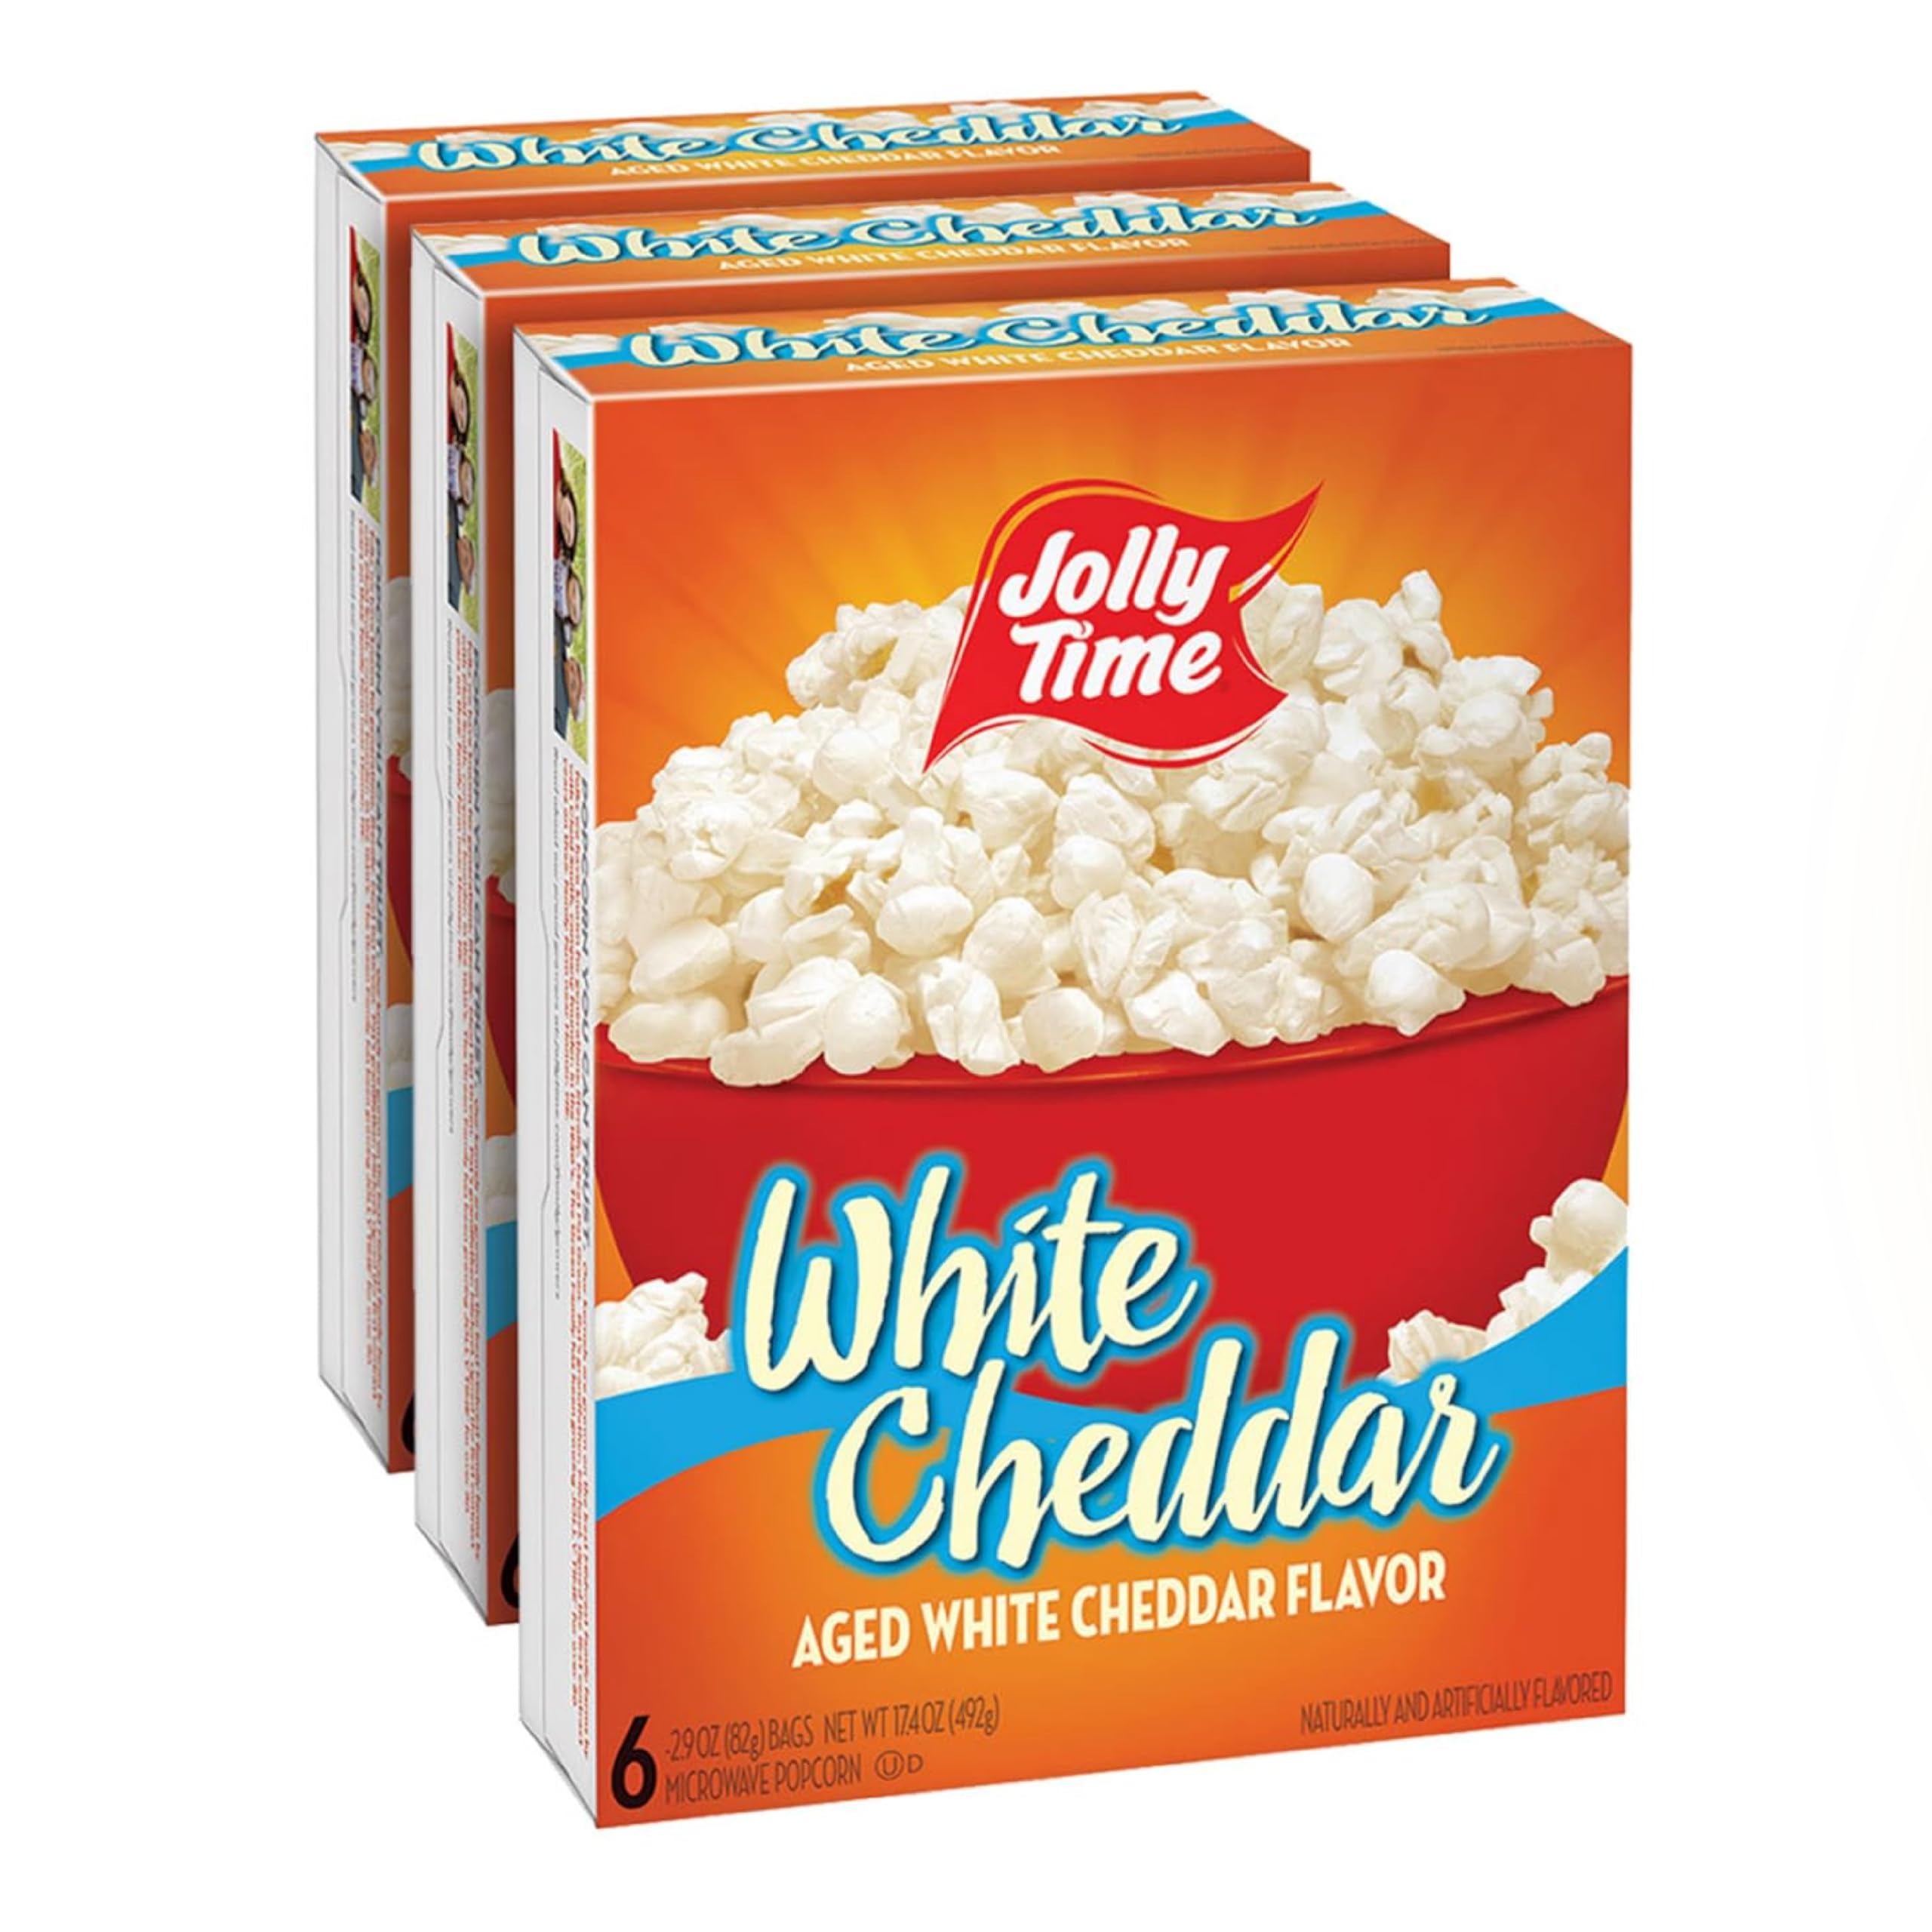
Item Name: Jolly Time White Cheddar Cheese Microwave Popcorn, 2.9oz Sharing Bag, 6 Bags Per Carton (White Cheddar, 2.9 Ounce (Pack of 18))
Bullet Point 1: PACK OF 3 BOXES: Each box contains six regular-sized (2.9 ounce) individual bags, for a total of 18 microwave bags. Each bag contains 3 servings that yield 10 cups of popped popcorn. This snack is perfect for on the go or a family movie night!
Bullet Point 2: INCREDIBLE CHEESY FLAVOR ON YUMMY TENDER KERNELS: If you like the taste of white cheddar, parmesan, or seasoning salt powder on your popcorn, mix it up with the creamy, zesty white cheddar cheese flavor of White Cheddar! Each kernel is packed with more fiber and whole grain than traditional cheese snack foods like puffs, balls, macaroni noodles, crackers or crisps.
Bullet Point 3: NON-GMO AND GLUTEN FREE: Popping White Cheddar gives you a great flavor while letting you feel good about yourself! With only 40 calories per cup popped, White Cheddar will leave you feeling full!
Bullet Point 4: 100% WHOLE GRAIN AND KOSHER: Made with natural ingredients, White Cheddar is the best choice in snacking. Not to mention it has 0 cholesterol and is high in fiber!
Bullet Point 5: MADE IN THE USA BY AMERICA’S FIRST BRAND OF POPCORN: Founded in 1914, JOLLY TIME is a 4th generation family-owned business, and is the longest continuous Good Housekeeping Seal holder.
Product Description: If you’re into cheese, this popcorn is for you. White Cheddar by JOLLY TIME is the ultimate cheese microwave popcorn, with full-out Cheddar Cheese flavor. The rich, savory white cheddar cheese taste is made even better with 100% whole grain popcorn kernels which are non-GMO and gluten free. Our cheese popcorn has 0 cholesterol and is high in fiber. Cheesy gourmet popcorn taste made in your microwave. A great tasting snack for kids and parents alike.
Value: 52.2
Unit: Ounce

Price: 3.88